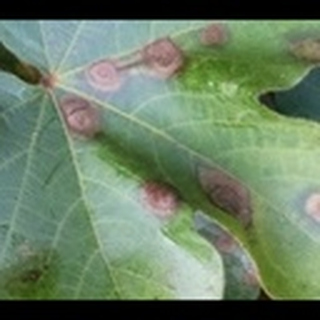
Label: cotton_target_spot